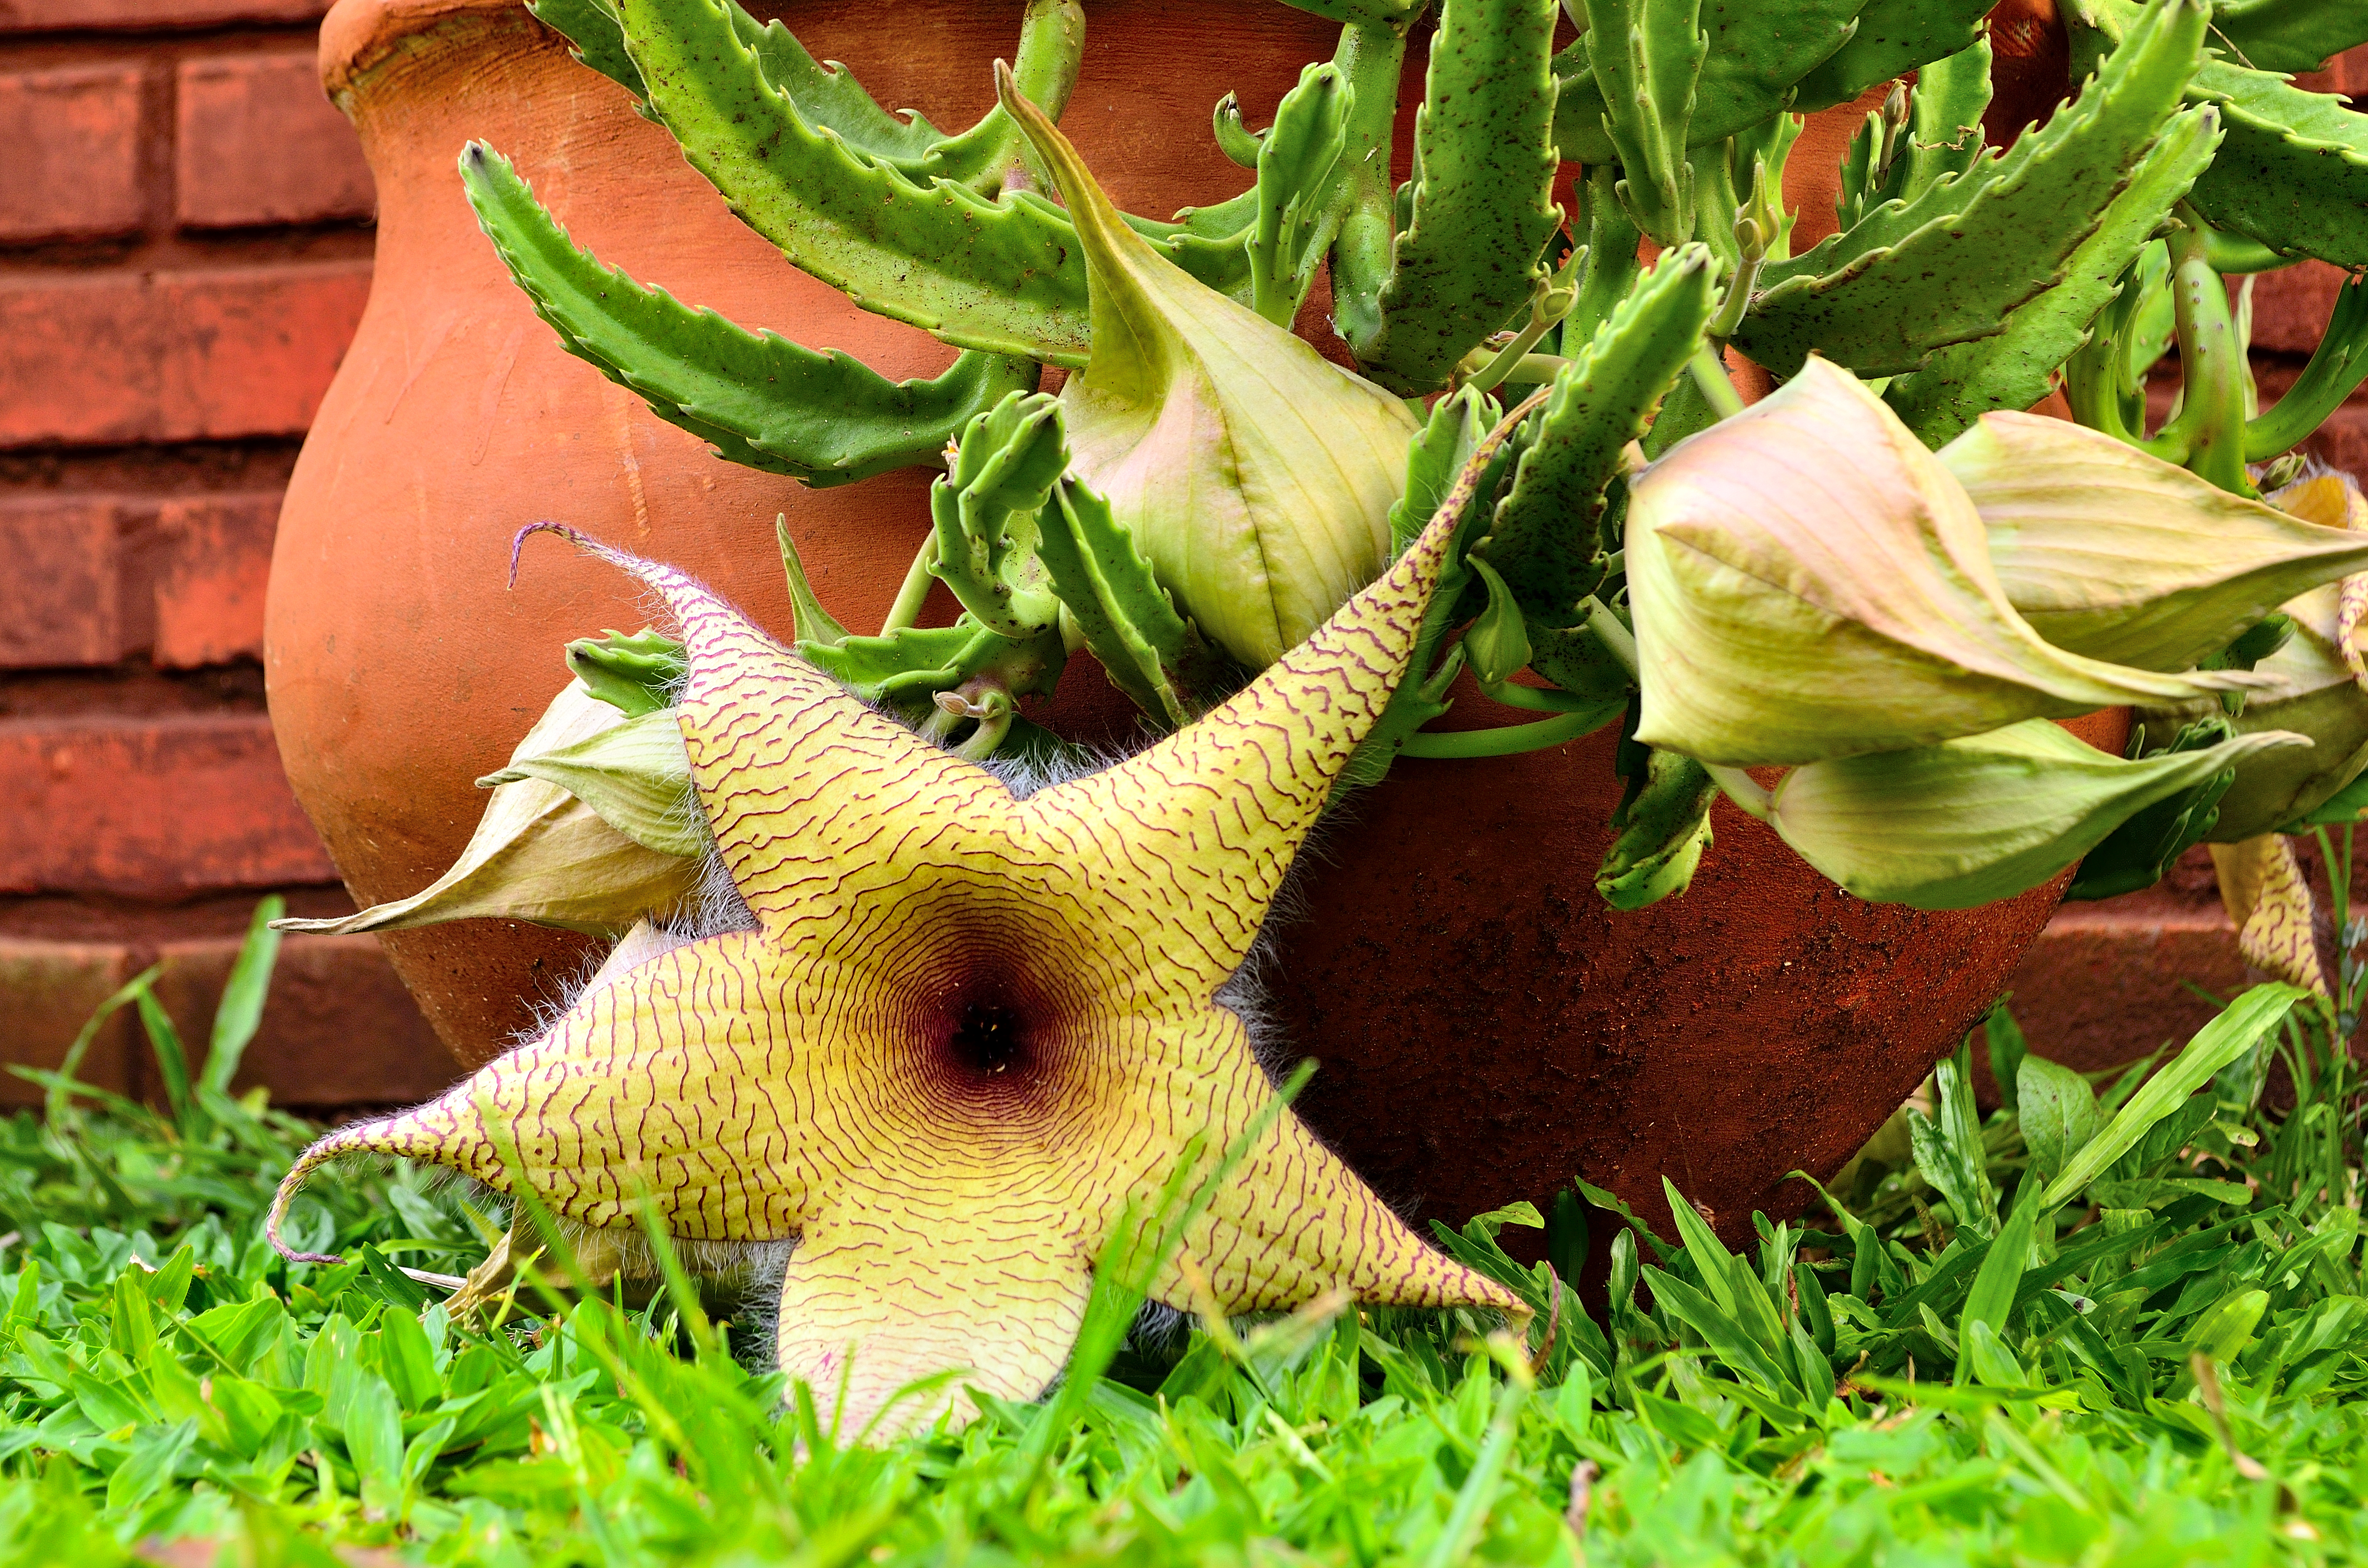
grass, plant, lawn, leaf, flower, green, produce, botany, garden, flora, flor, rara, macro photography, flowering plant, land plant